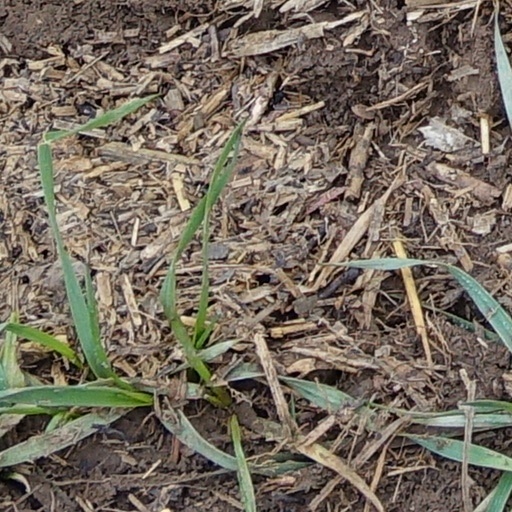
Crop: wheat